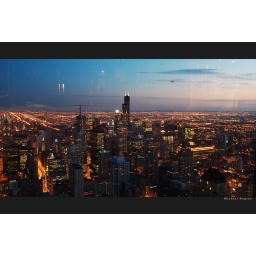
don't mind the glare the windows in the hancock building were very reflective.